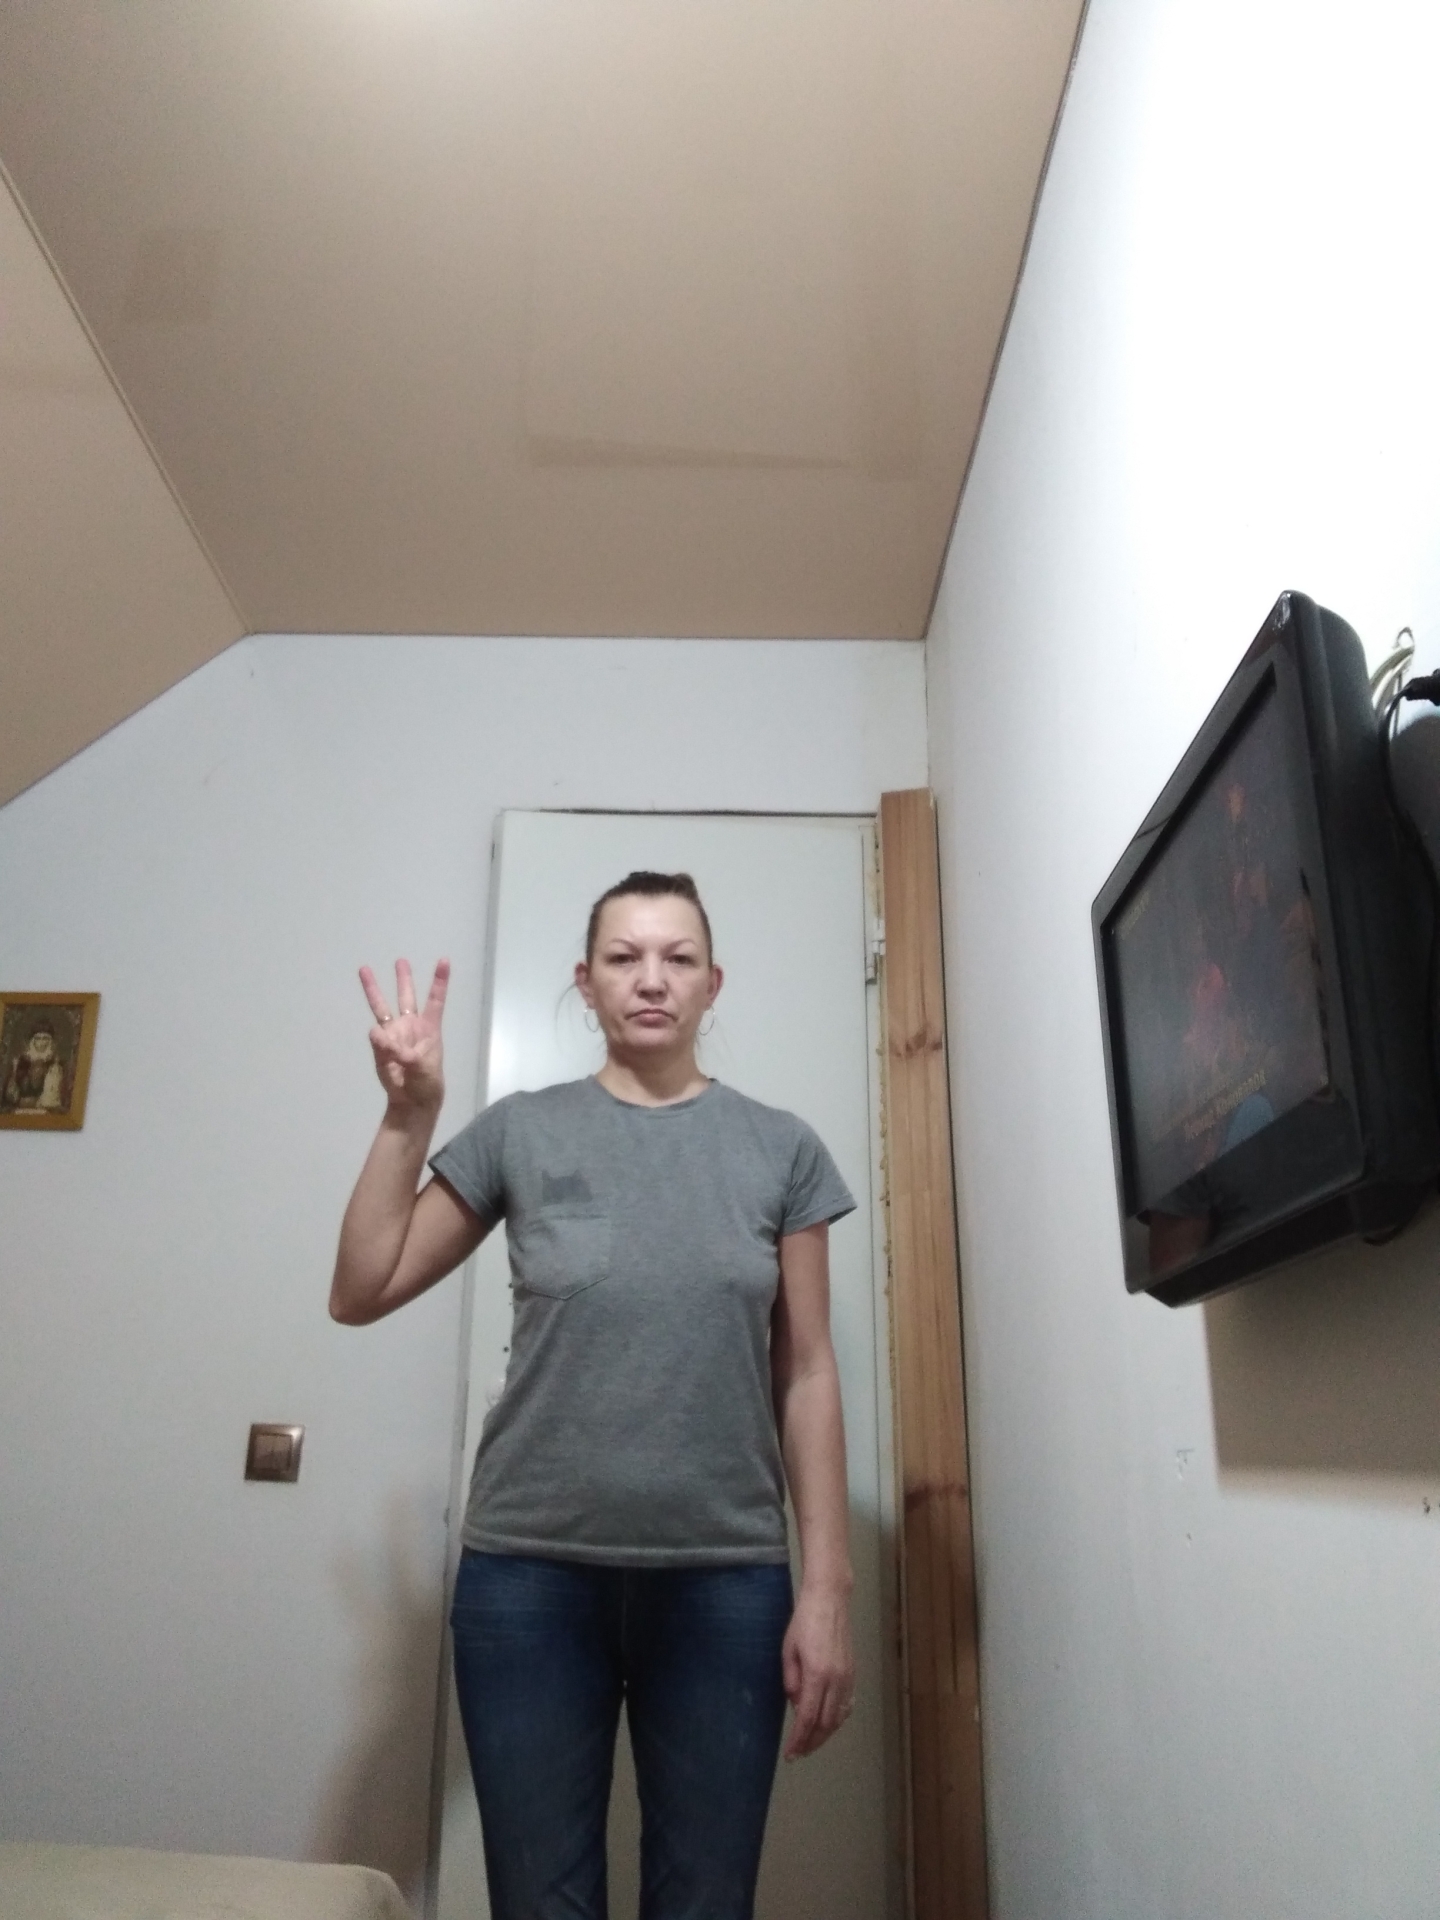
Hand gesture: three